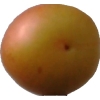
Label: cherry_wax